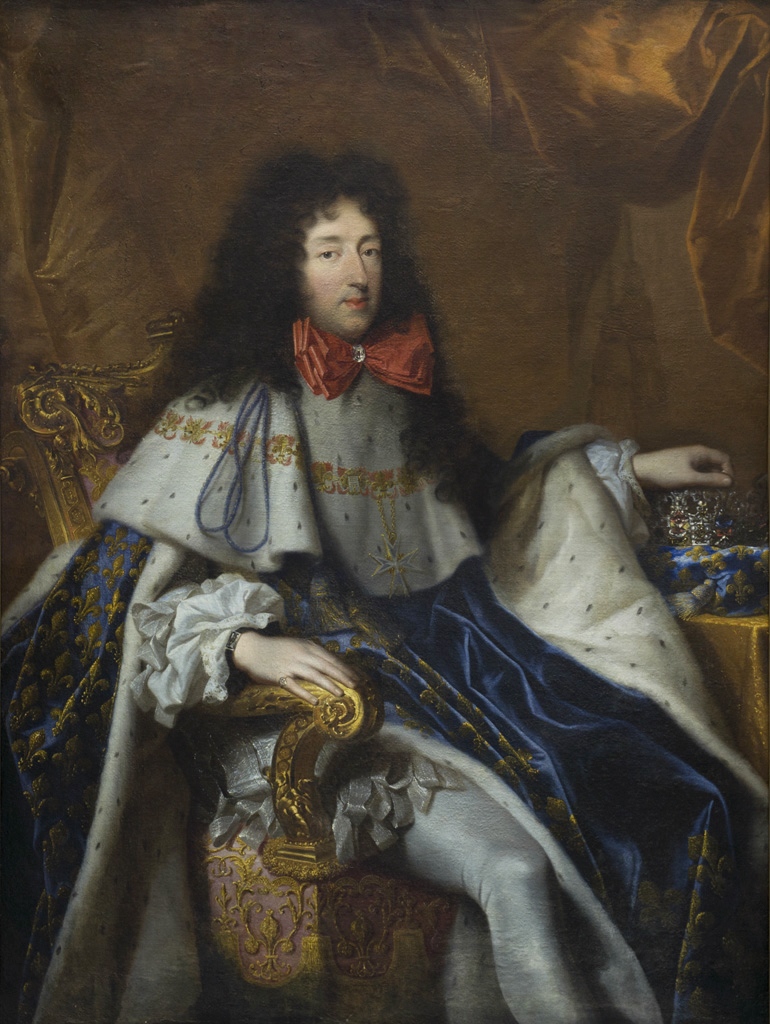
ฟีลิปที่ 1 ดยุกแห่งออร์เลอ็อง

| name = ฟีลิปที่ 1
| title = ดยุกแห่งออร์เลอ็อง
| full name = ฟีลิป เดอ บูร์บง
| image = Portrait painting of Philippe of France, Duke of Orléans holding a crown of a child of France (Pierre Mignard, Musée des Beaux-Arts de Bordeaux).jpg
| image_size = 230
| caption = พระรูปโดย ปีแยร์ มีญาร์
| birth_place = พระราชวังแซ็ง-แฌร์แม็ง-อ็อง-แล, ราชอาณาจักรฝรั่งเศส|ประเทศฝรั่งเศส
| death_style = สิ้นพระชนม์
| death_place = พระราชวังแซ็ง-นาวเดอ, ประเทศฝรั่งเศส
| burial_place = มหาวิหารแซ็ง-เดอนี, ประเทศฝรั่งเศส
| burial_date = 21 มิถุนายน 1701
| spouses = plainlist|
*
*
| father1 = พระเจ้าหลุยส์ที่ 13 แห่งฝรั่งเศส
| mother1 = อานาแห่งออสเตรีย
| dynasty = ราชวงศ์บูร์บง|บูร์บง (โดยประสูติ)ราชวงศ์ออร์เลอ็อง|ออร์เลอ็อง (ก่อตั้ง)
| religion = โรมันคาทอลิก
| signature = Signature of Philippe of France, Duke of Orléans, brother of Louis XIV.jpg
แมซือร์ ฟีลิปที่ 1 ดยุกแห่งออร์เลอ็อง (21 กันยายน ค.ศ. 1640&nbsp;– 9 มิถุนายน ค.ศ. 1701) เป็นพระราชโอรสองค์ที่สองที่รอดชีวิตของพระเจ้าหลุยส์ที่ 13 แห่งฝรั่งเศสและอานาแห่งออสเตรีย และทรงเป็นพระอนุชาในพระเจ้าหลุยส์ที่ 14 การเป็นพระราชโอรสของพระมหากษัตริย์ทำให้ฟีลิปจึงมีบรรดาศักดิ์เป็น “ฟิลส์เดอฟร็องซ์” ใช้ “เดอฟร็องซ์” เป็นนามสกุล ฟีลิปสมรสสองครั้ง ครั้งแรกกับเจ้าหญิงเฮนเรียตตาแห่งอังกฤษ และ ครั้งที่สองกับเอลีซาเบ็ท ชาร์ล็อทเทอแห่งพาลาทิเน็ตผู้ที่ฟีลิปร่วมก่อตั้งราชวงศ์ออร์เลอ็องซึ่งเป็นสาขาของราชวงศ์บูร์บงและสร้างฐานะร่ำรวยขึ้นมาแต่มาวอดวายไปหมดระหว่างการปฏิวัติฝรั่งเศสในปี ค.ศ. 1789 ก่อนปี ค.ศ. 1660 ฟีลิปมีบรรดาศักดิ์เป็นดยุกแห่งอองชู และได้รับศักดินาออร์เลอ็องเมื่อกาสตอง ดยุกแห่งออร์เลอ็องสิ้นพระชนม์
== อ้างอิง ==
*
หมวดหมู่:บุคคลในคริสต์ศตวรรษที่ 17
หมวดหมู่:ดยุกแห่งออร์เลอ็อง
หมวดหมู่:ดยุกแห่งวาลัว
หมวดหมู่:ดยุกแห่งชาทร์
หมวดหมู่:ดยุกแห่งเนอมูร์
หมวดหมู่:ดยุกแห่งมงป็องซีเย
หมวดหมู่:ดยุกแห่งอ็องฌู
หมวดหมู่:บุคคลที่มีความหลากหลายทางเพศ
หมวดหมู่:เสียชีวิตจากโรคหลอดเลือดสมอง
หมวดหมู่:ผู้รอดชีวิตจากฝีดาษ